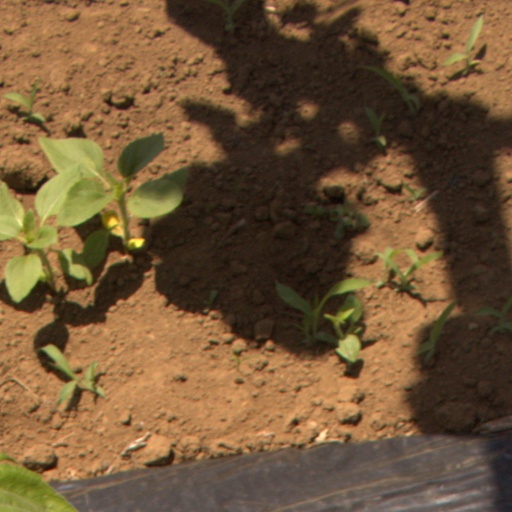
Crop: Jerusalem artichoke